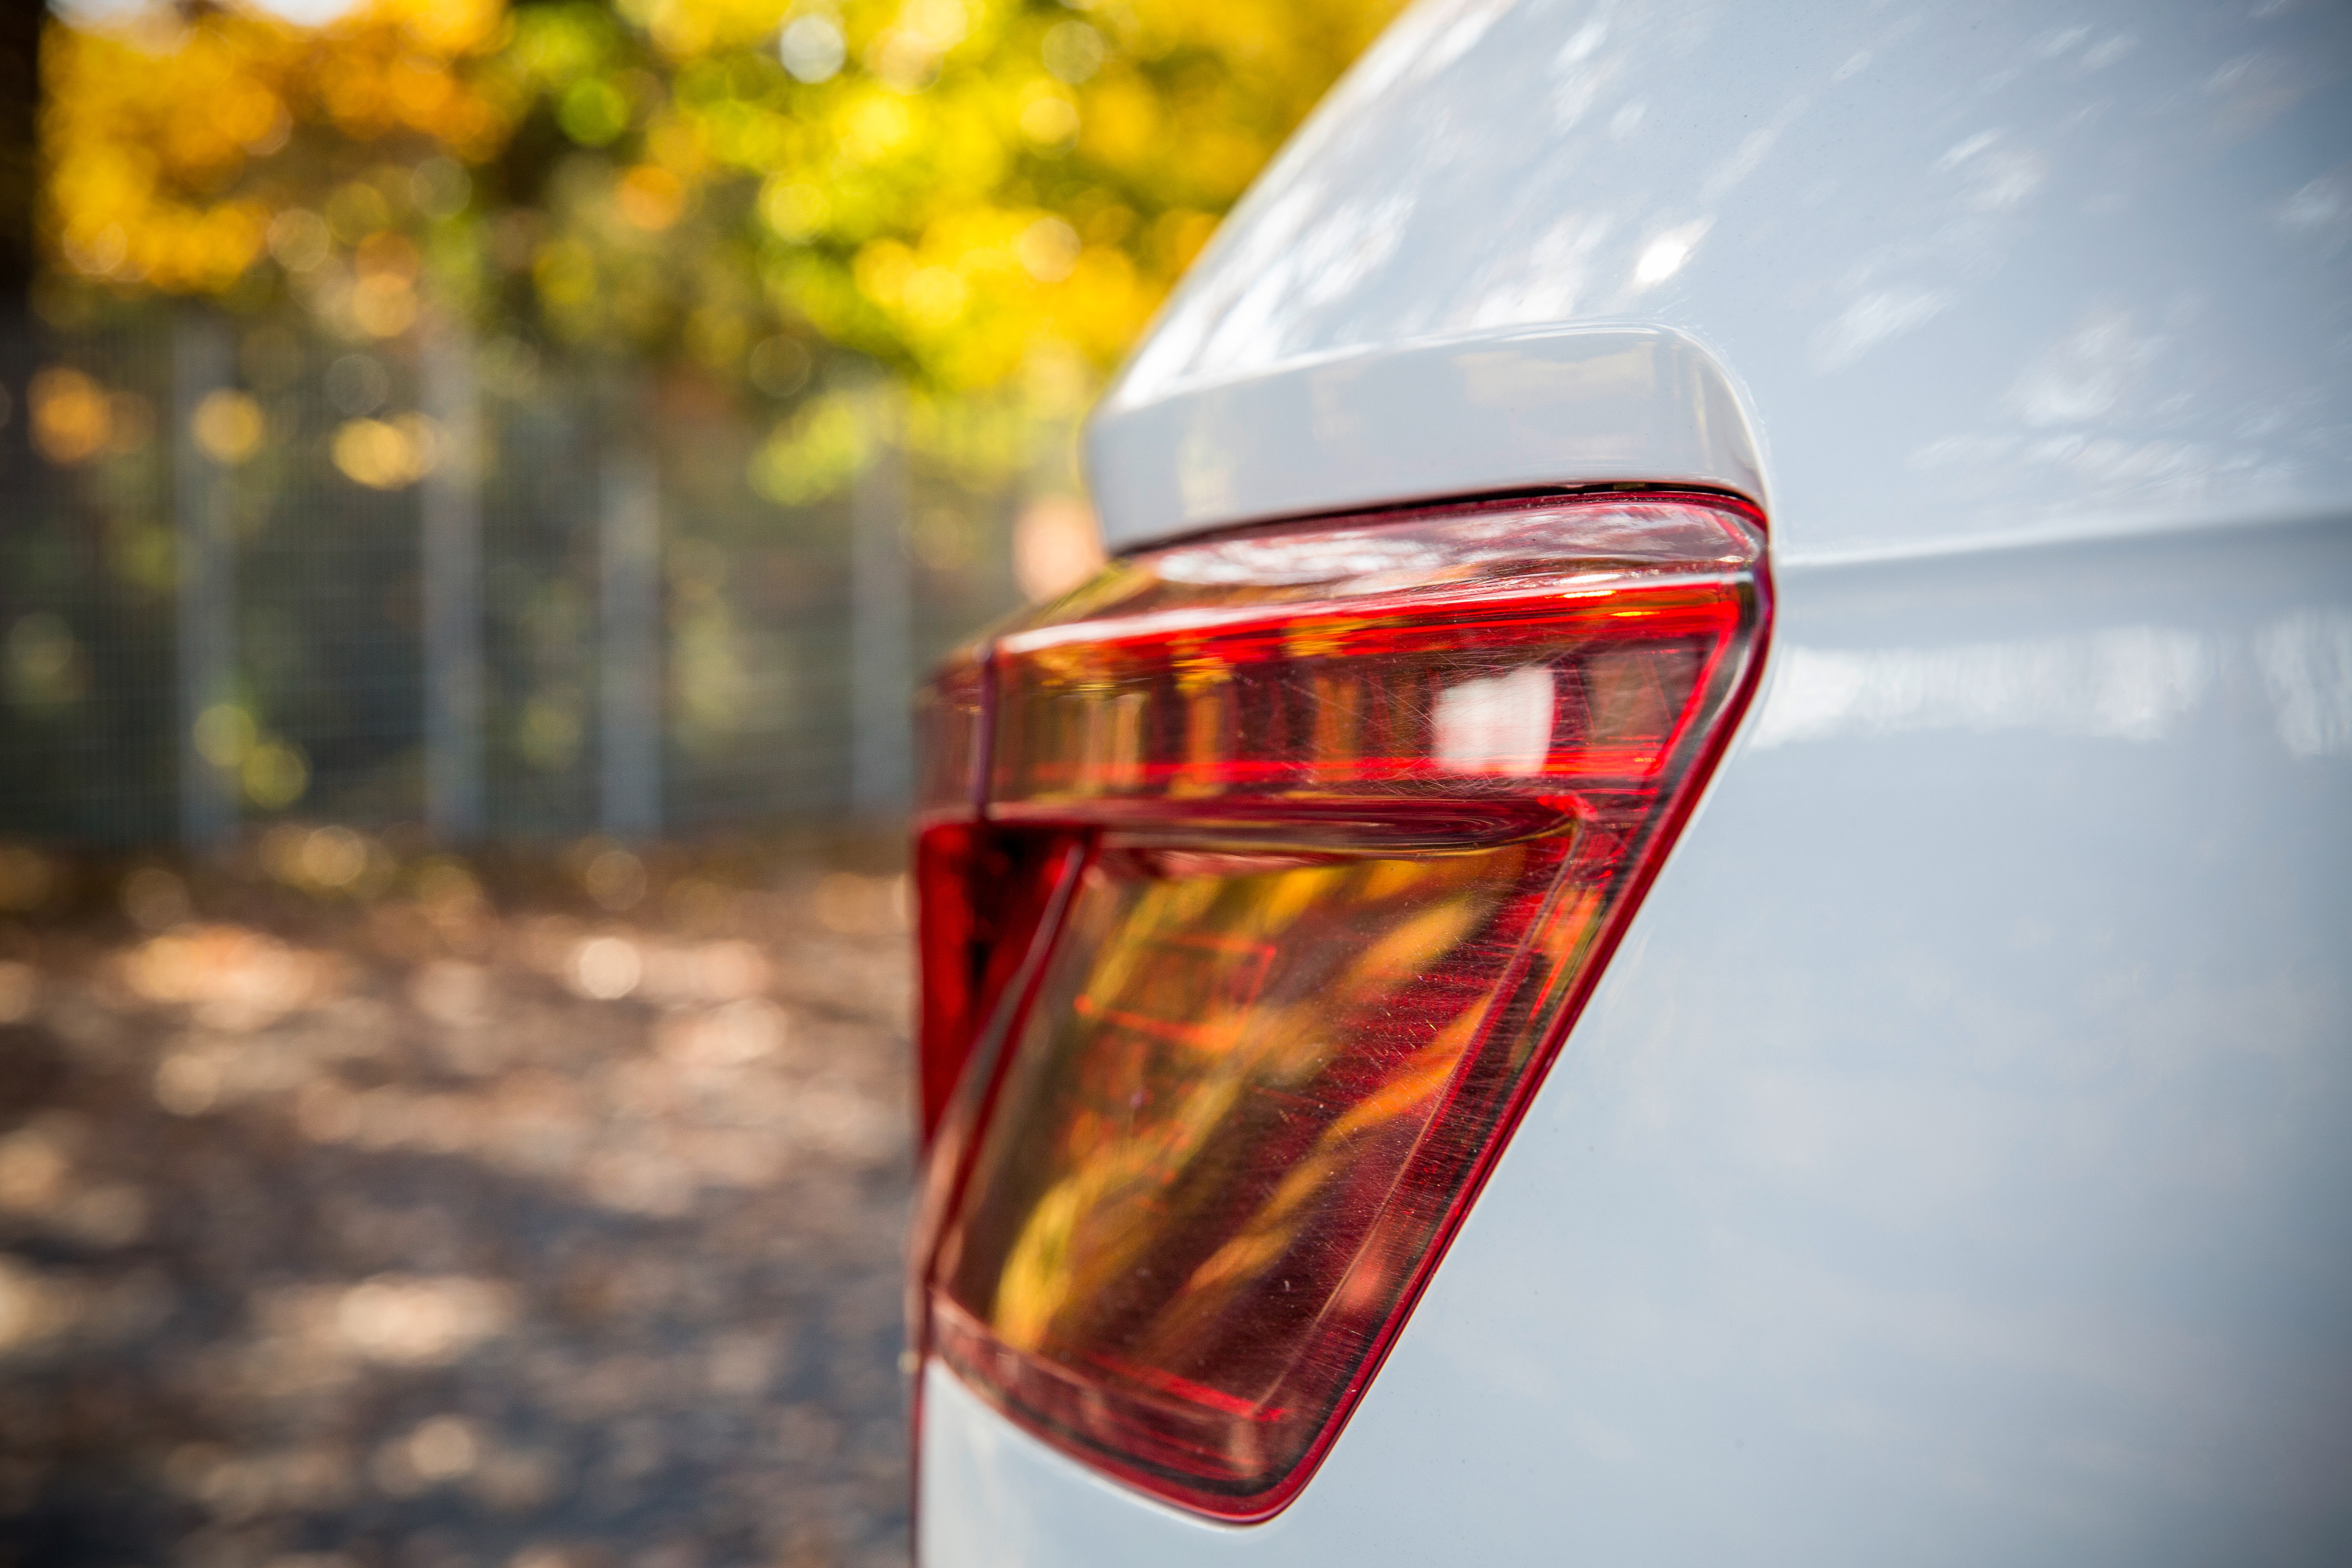
automotive lighting, automotive tail brake light, car, vehicle, light, automotive design, auto part, automotive exterior, Automotive parking light, family car, headlamp, sport utility vehicle, Automotive side marker light